Good Morning (Kanye West song)

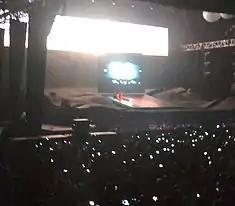
Kanye West performing "Good Morning" at the Bercy Arena in Paris, France on November 20, 2008, during the Glow in the Dark Tour.

Like most of the material throughout his third album, West's songwriting on "Good Morning" is characterized by confessional storytelling and simplified lyricism. West shortened his lines for each verse in order to more directly get his lyrical concerns across. As for his rapping, after touring with and studying the live performances of European arena rock bands such as U2 and the Rolling Stones, West decided to simplify some of his rhymes due to not always being able to rock crowds with complex lyrics. He opted for a less intricate lyrical delivery featuring lines built on anthemic sloganeering with a more universal context. This would work in combination with sing-along hooks that tens of thousands of fans could chant in unison at his stadium concerts.